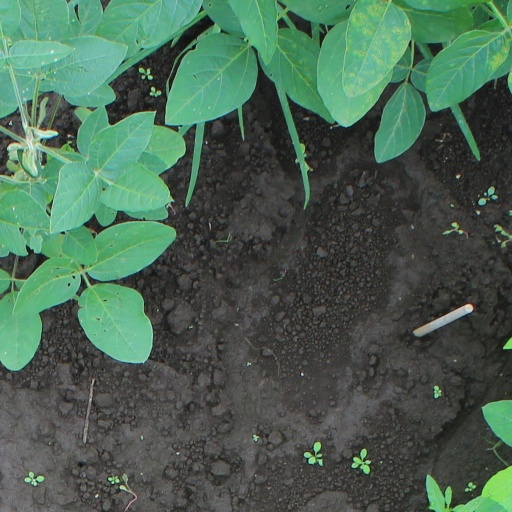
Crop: soybean